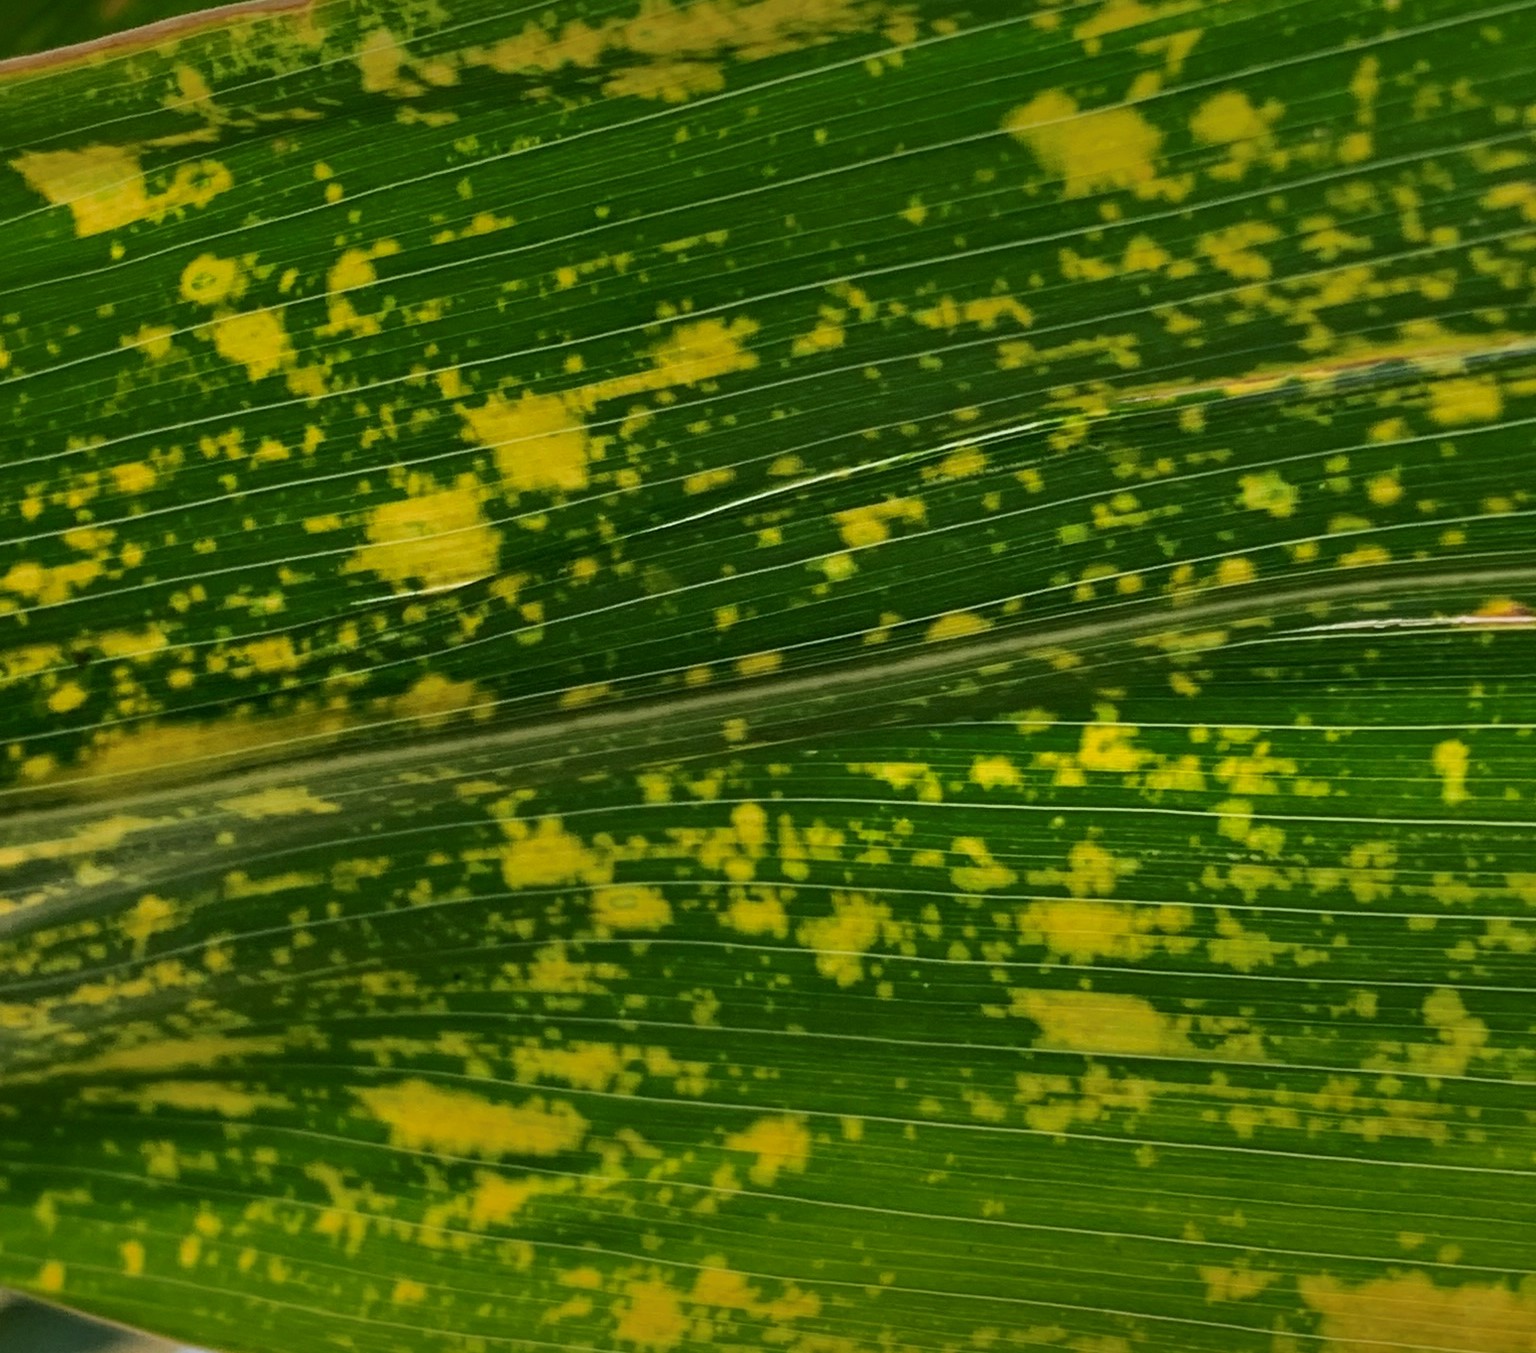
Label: MLN